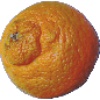
Label: mandarine